Marxgrün station

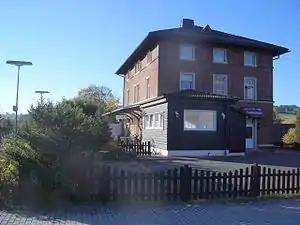
Former station building with adjoining signal cabin

The old Marxgrün station was located on the Hof–Bad Steben railway which was opened in 1887. It was the terminus on that line until 1898. From 1901 it became the junction for the railway line through the Höllen valley to Gera and, later, also Saalfeld. With the end of the Second World War the Höllen Valley railway ("Höllentalbahn") losts its pan-regional significance and it was completely closed in the early 1980s. Today a halt has been built (Haltepunkt Marxgrün) on the site of the former station which is part of the Regionalbahn from Hof to Bad Steben. The village of Marxgrün has been a district of the town of Naila since 1978.